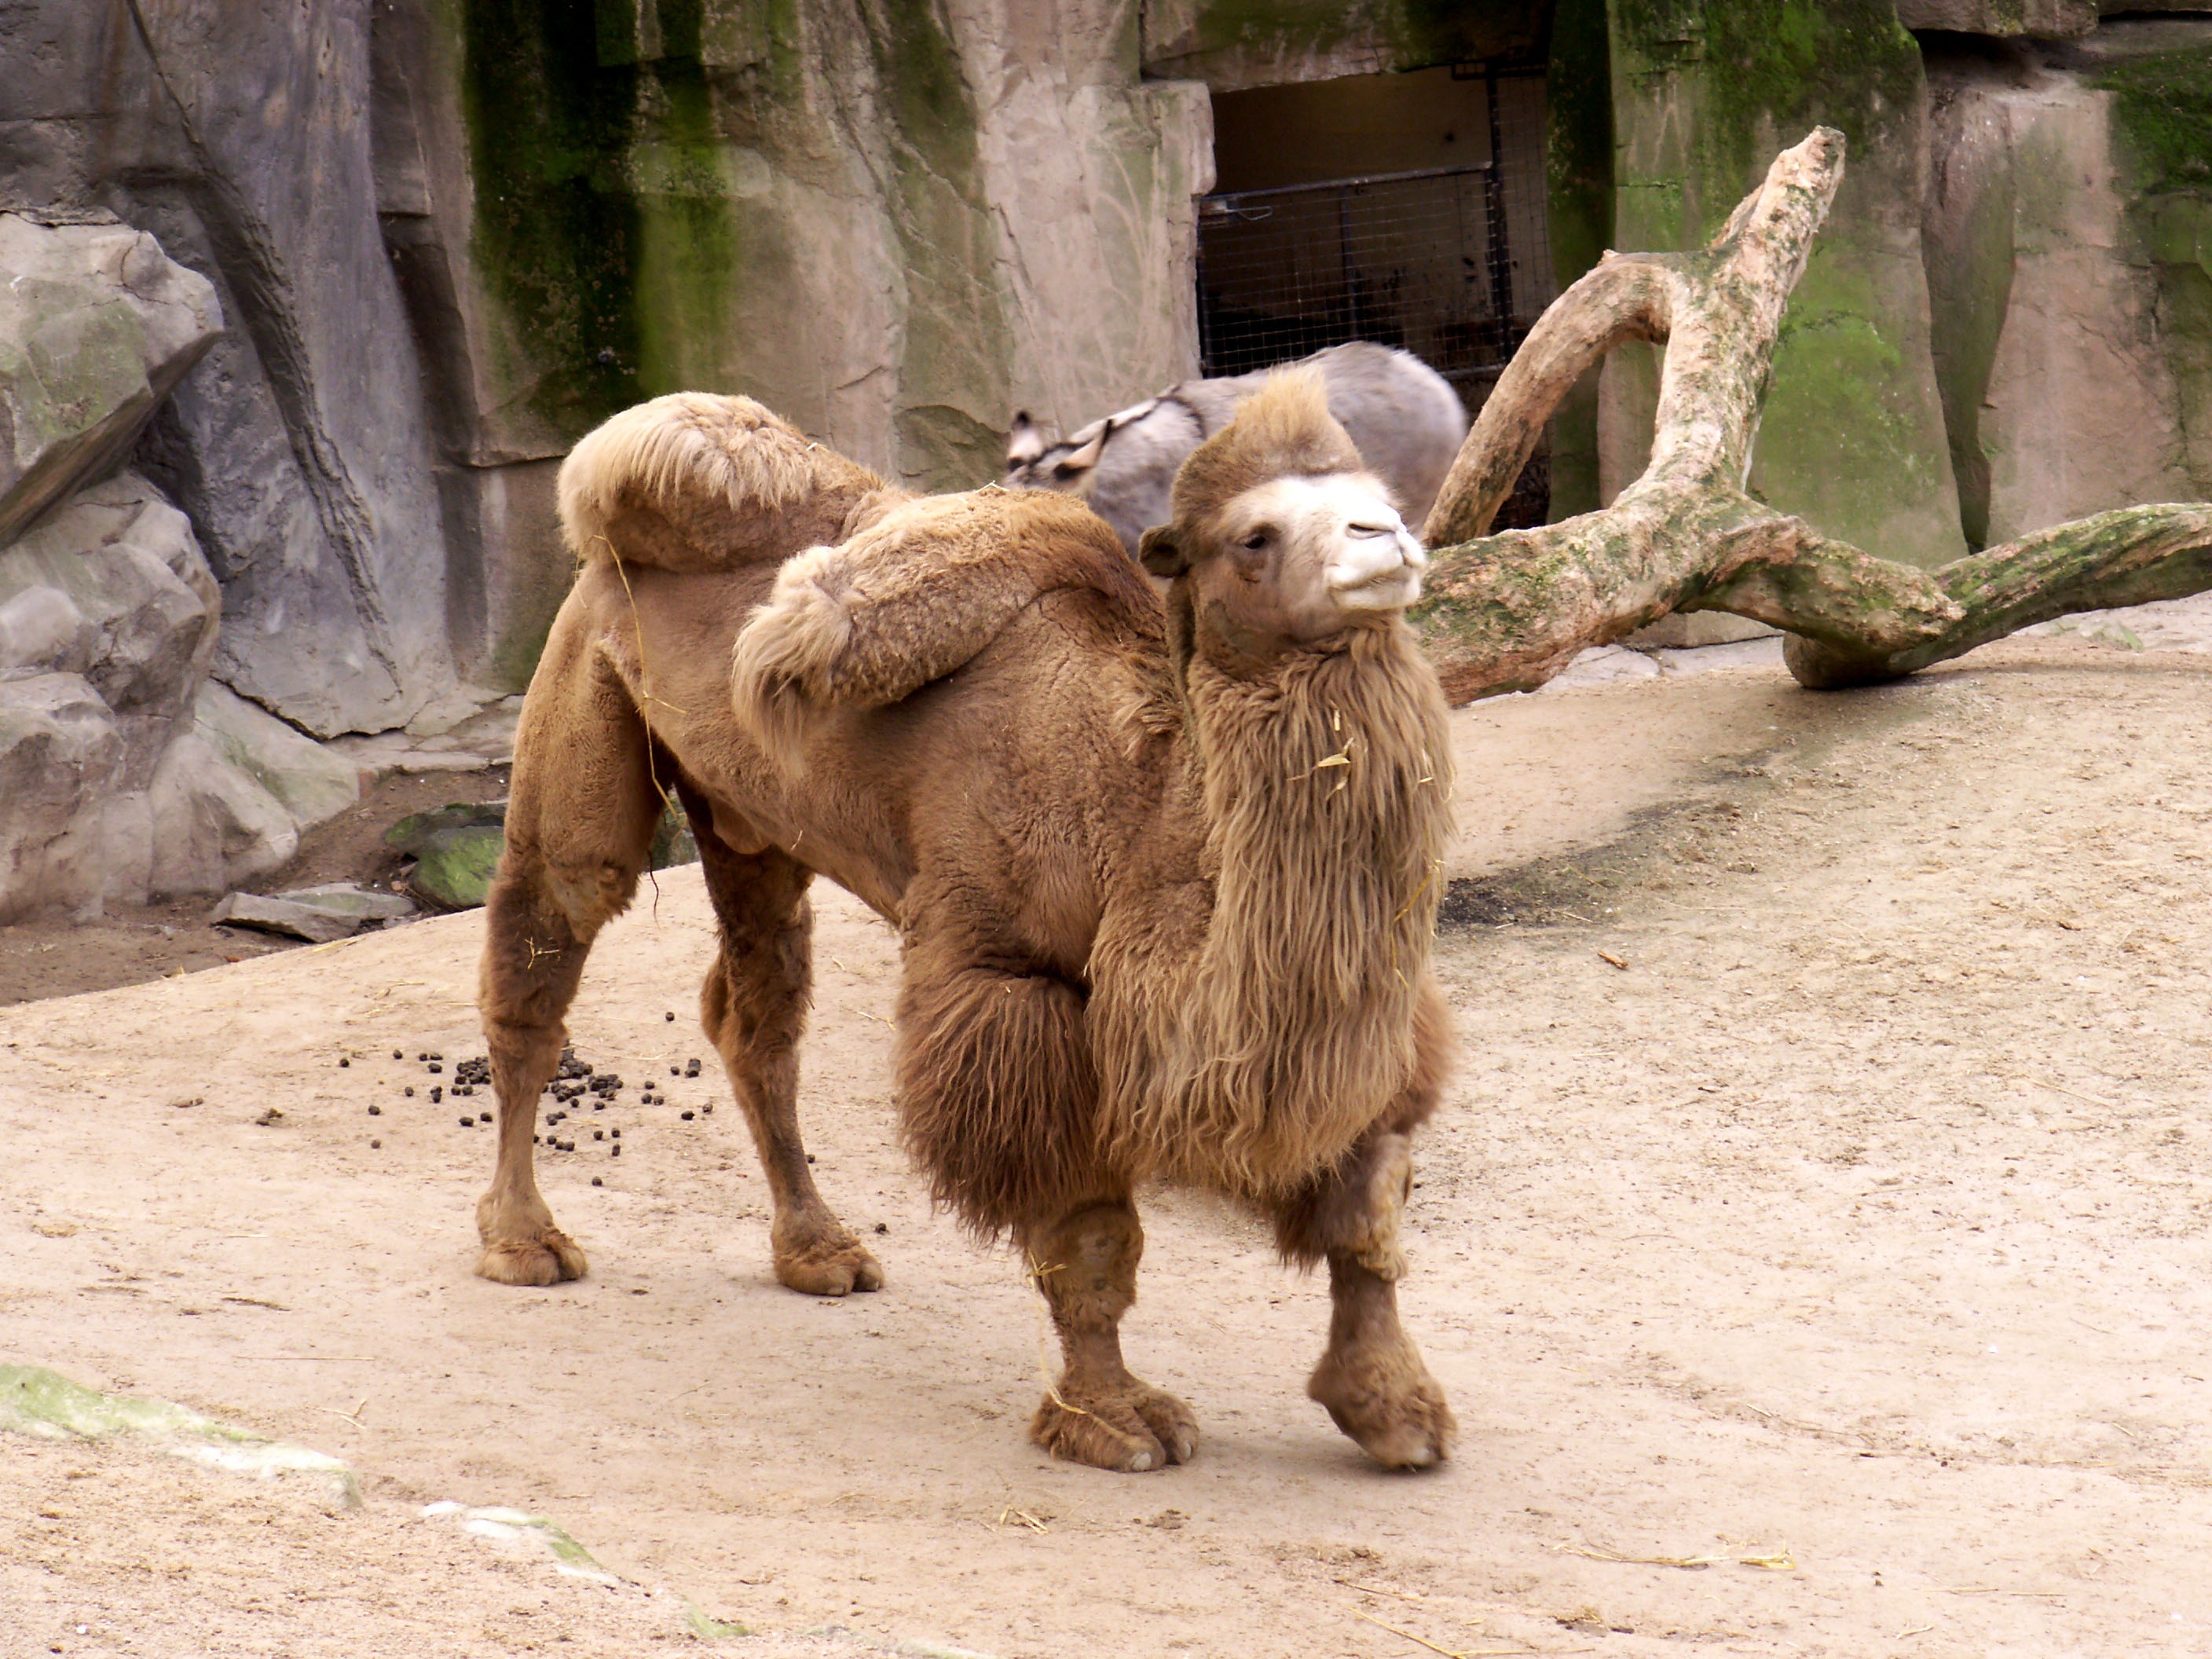
zoo, camel, mammal, fauna, vertebrate, desert ship, camel like mammal, arabian camel